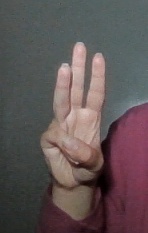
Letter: thaa